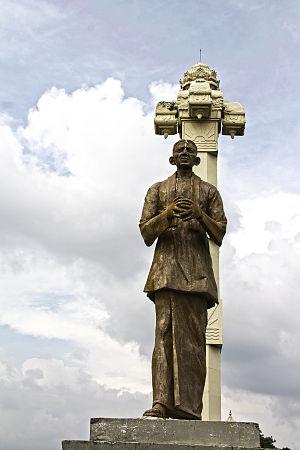
Samuel James Veluppillai Chelvanayakam était un homme politique du Sri Lanka, et un des leaders de la communauté tamoule du Sri Lanka.